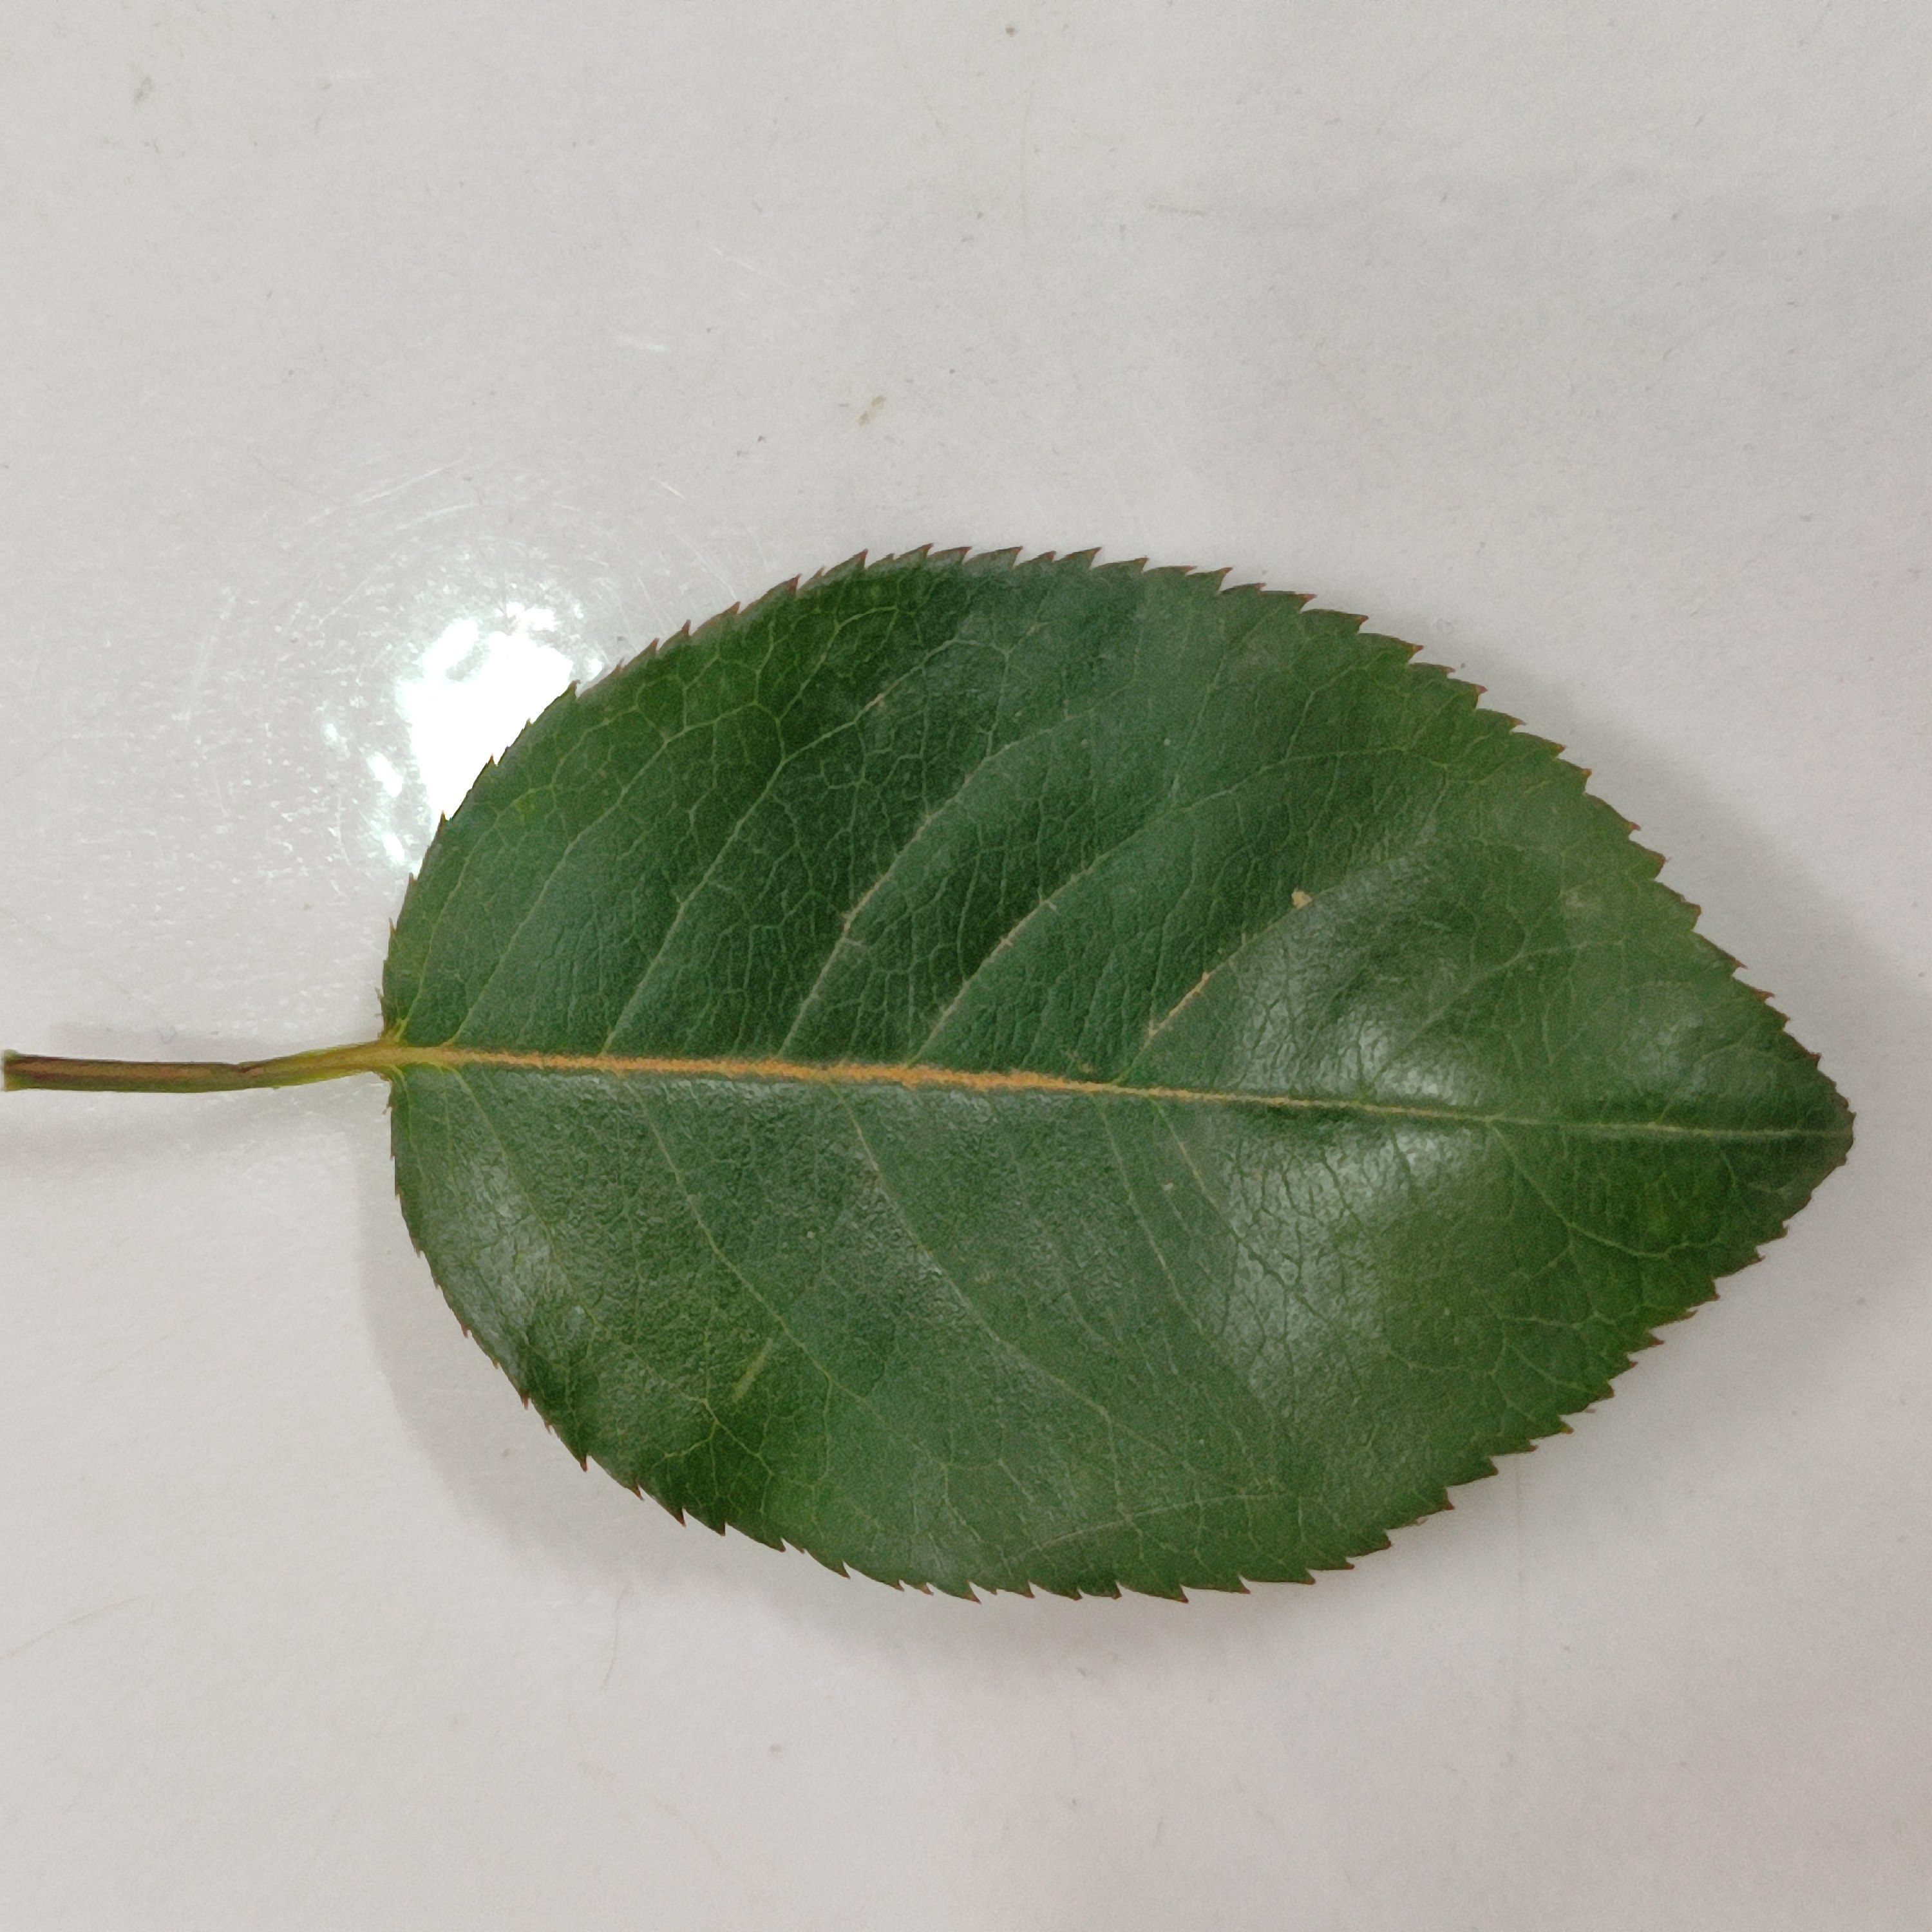
Label: Healthy Leaf